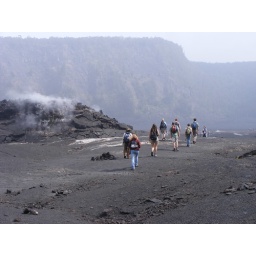
best hike on Hawaii - formerly a lava lake within the crater walls (seen in the background)